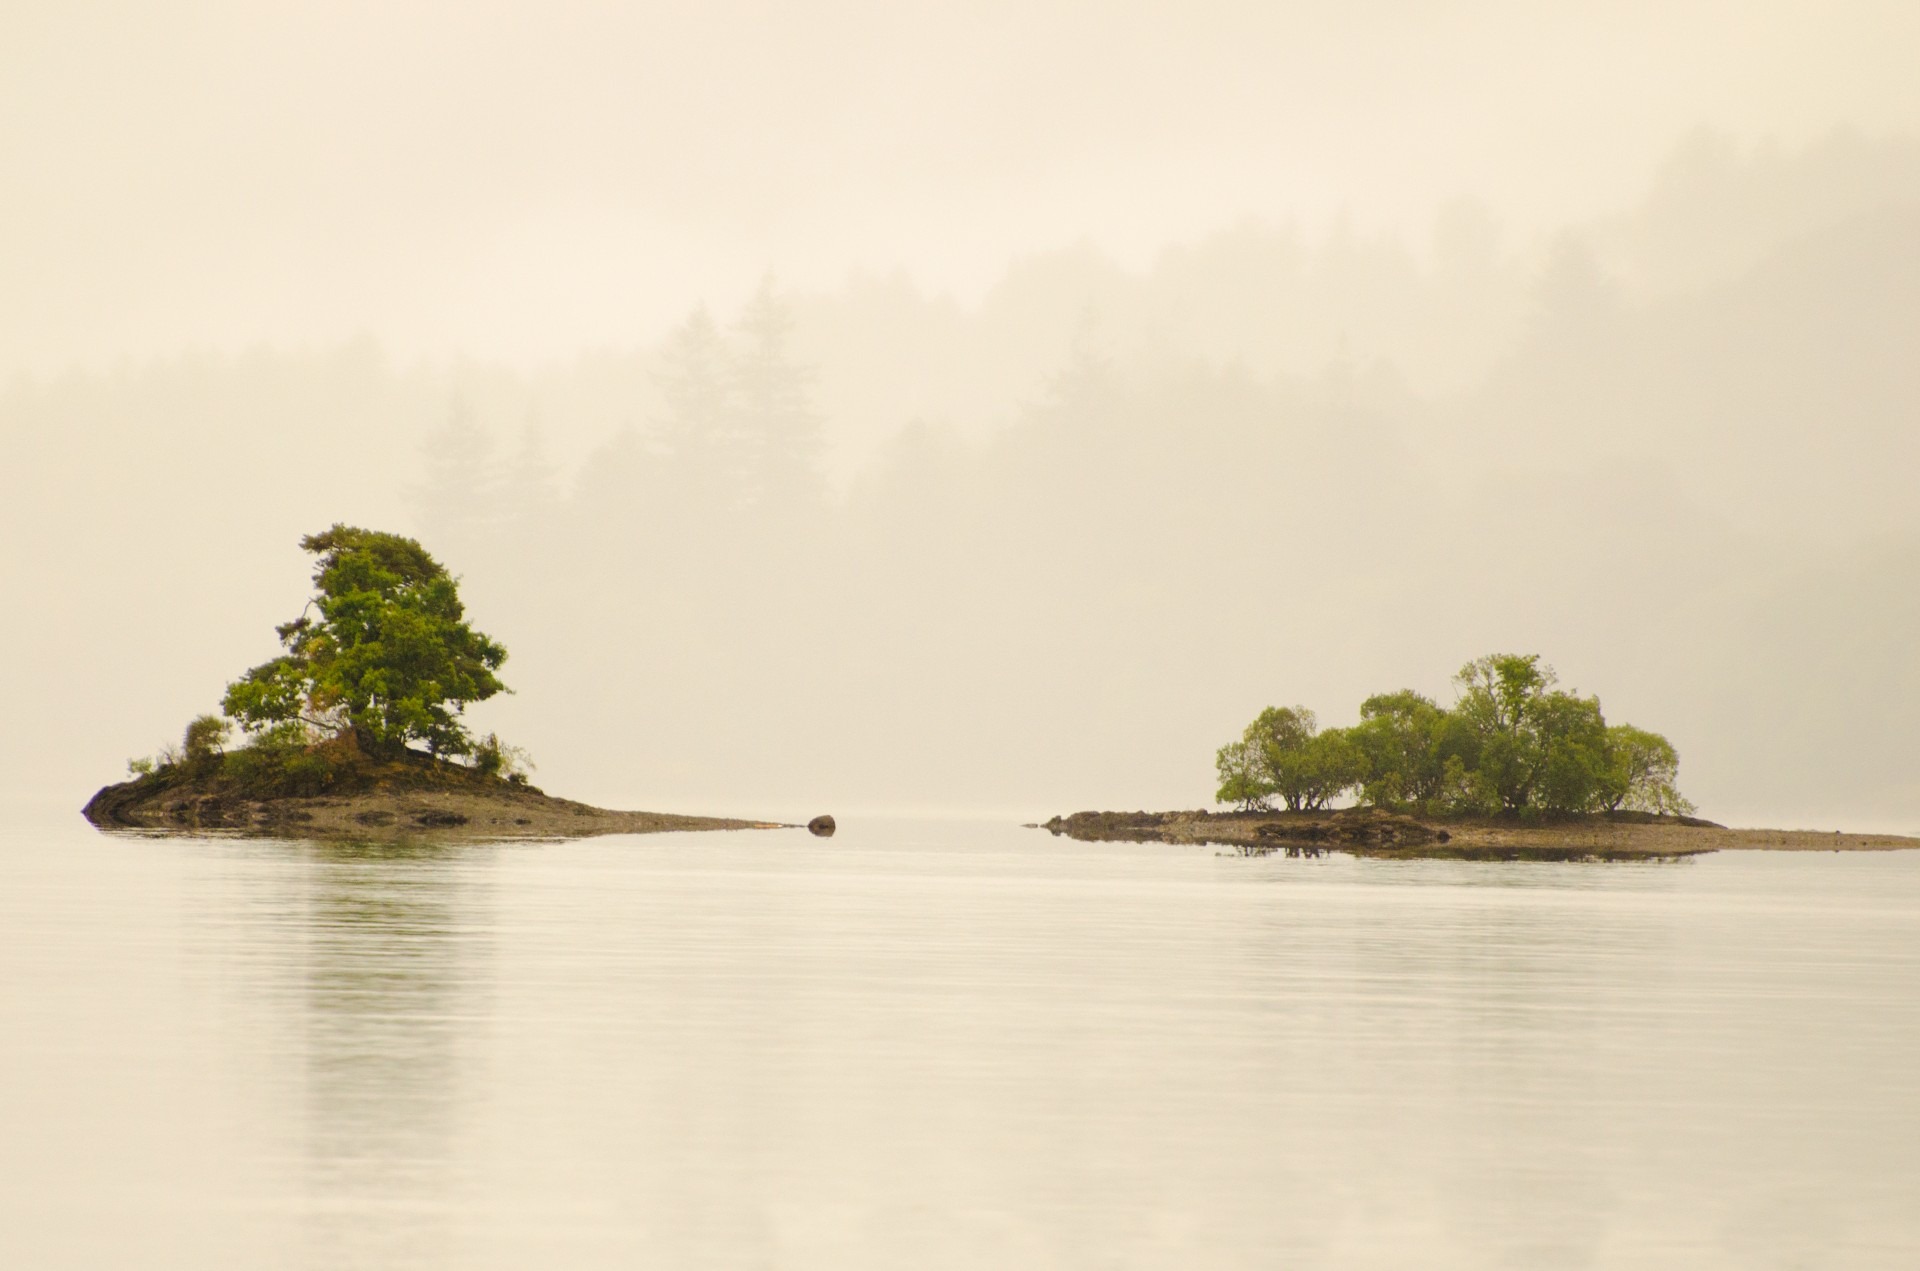
beach, sea, coast, tree, water, nature, fog, mist, countryside, morning, leaf, shore, natural, weather, bay, island, trees, leaves, seasons, loch, islet, atmospheric phenomenon